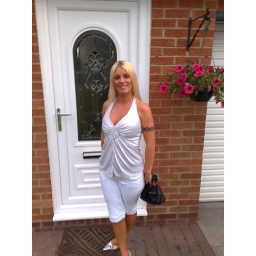
This is my girlfriend hallie standing in front ov our home in stakeford